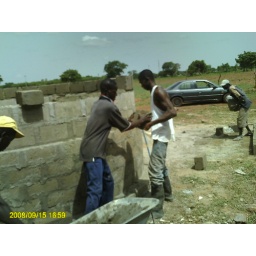
Construction of water system at boys dorm at TISSEC in Tamale, Ghana